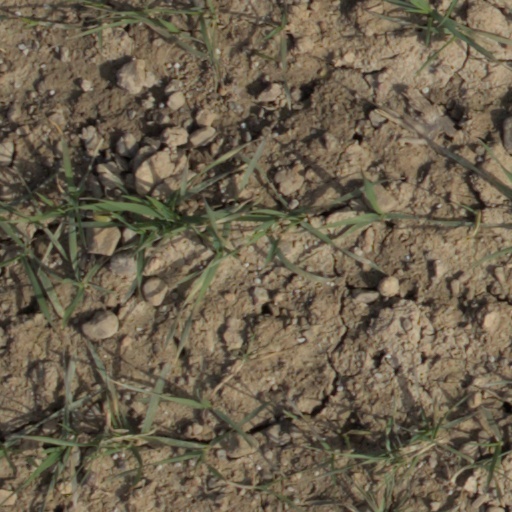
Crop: wheat